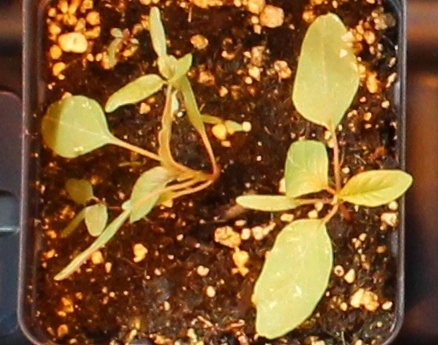
Label: Palmer Amaranth